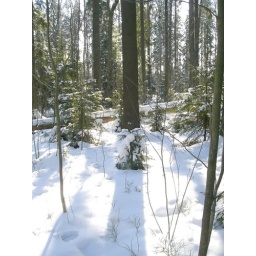
Hiking in forest with my dog is most relaxed.